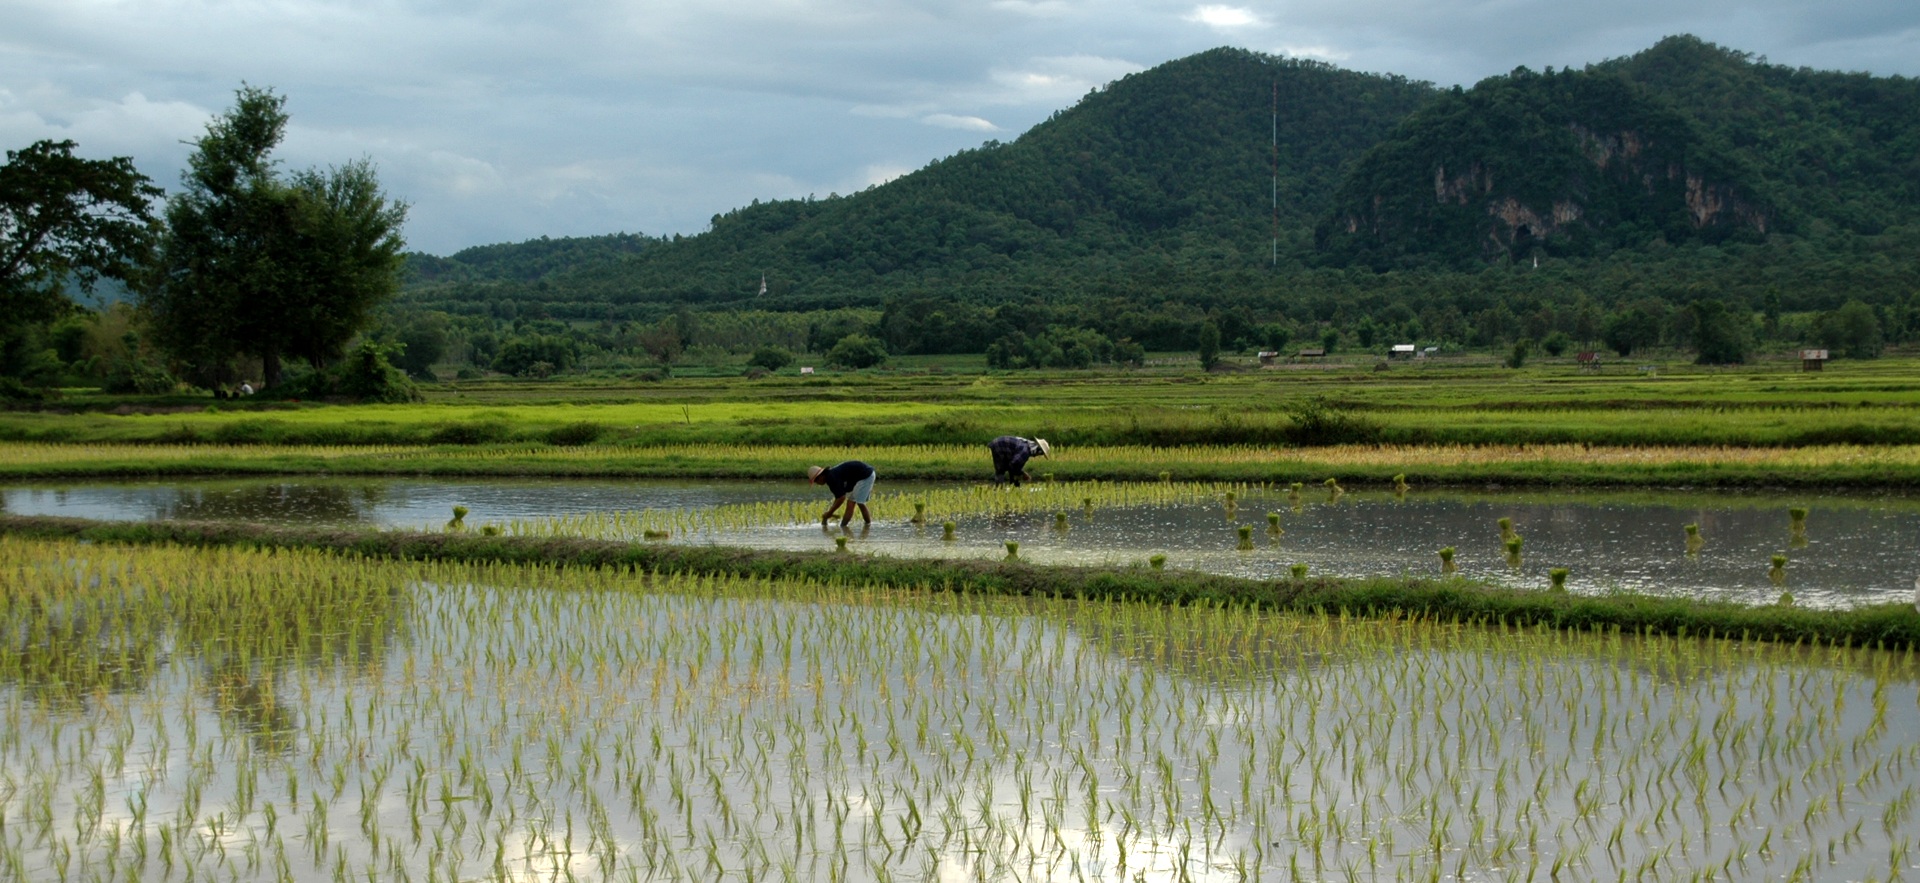
landscape, marsh, swamp, field, meadow, prairie, lake, pond, pasture, asia, agriculture, rice, plain, thailand, grassland, wetland, bog, floodplain, plateau, habitat, loch, ecosystem, salt marsh, rural area, paddy field, transplanting rice, natural environment, geographical feature